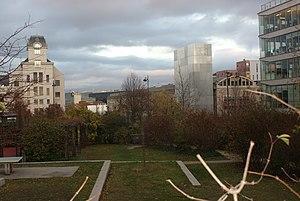
Le Campus Paris Rive Gauche
Le Campus Paris Rive Gauche, ou Campus des Grands Moulins, est un campus universitaire situé dans le quartier Paris Rive Gauche, dans le 13ᵉ arrondissement de Paris, composé de dix bâtiments, occupés principalement par l'ancienne université Paris Diderot de 2006 à 2019 puis par l'Université de Paris depuis 2020. Cet ensemble regroupe à la fois des équipes, des laboratoires et des instituts de recherche issus des divers milieux scientifiques.